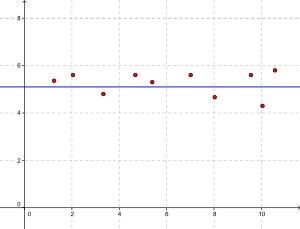
En mathématiques, un ajustement affine est la détermination d’une droite approchant au mieux un nuage de points dans le plan.